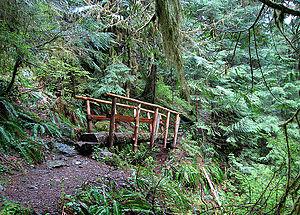
La Boulder River Wilderness est une aire sauvage de 197 km² située dans l’État de Washington au nord-ouest des États-Unis et plus précisément à l'intérieur de la forêt nationale du mont Baker-Snoqualmie à l'ouest de la chaîne des Cascades.